Dark (TV series)

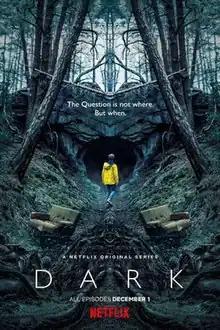
Season 1 promotional poster

Dark is a German science fiction thriller television series created by Baran bo Odar and Jantje Friese. It ran for three seasons from 2017 to 2020. The story follows dysfunctional characters from the fictional town of Winden in Germany, as they pursue the truth in the aftermath of a child's disappearance. They follow connections between four estranged families to unravel a sinister time travel conspiracy that spans several generations. The series explores the existential implications of time and its effect on human nature and life. It features an ensemble cast led by Louis Hofmann.